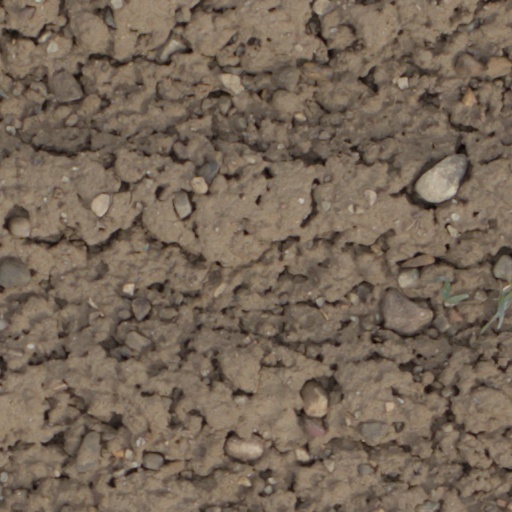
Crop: wheat